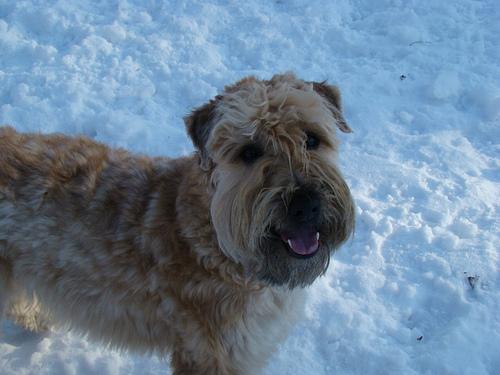
Breed: wheaten terrier